Apollo Automobil

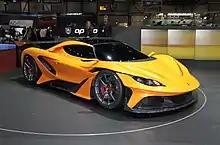

At the March 2016 Geneva Motor Show, Apollo unveiled the Arrow, a sports car that is powered by a twin-turbocharged 4.0-litre V8 engine rated at . The Arrow can accelerate from 0–100 km/h (62 mph) in 2.9 seconds, and has a projected top speed of .